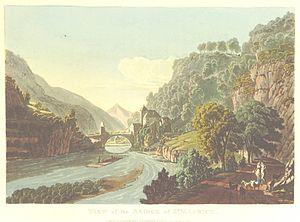
Le canton du Valais est un canton bilingue situé au sud de la Suisse, dont le chef-lieu est Sion.